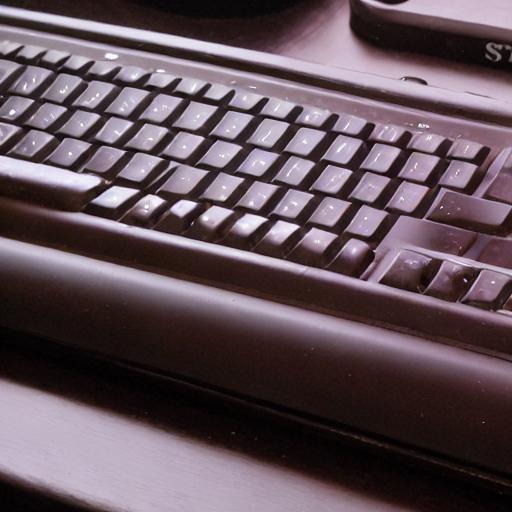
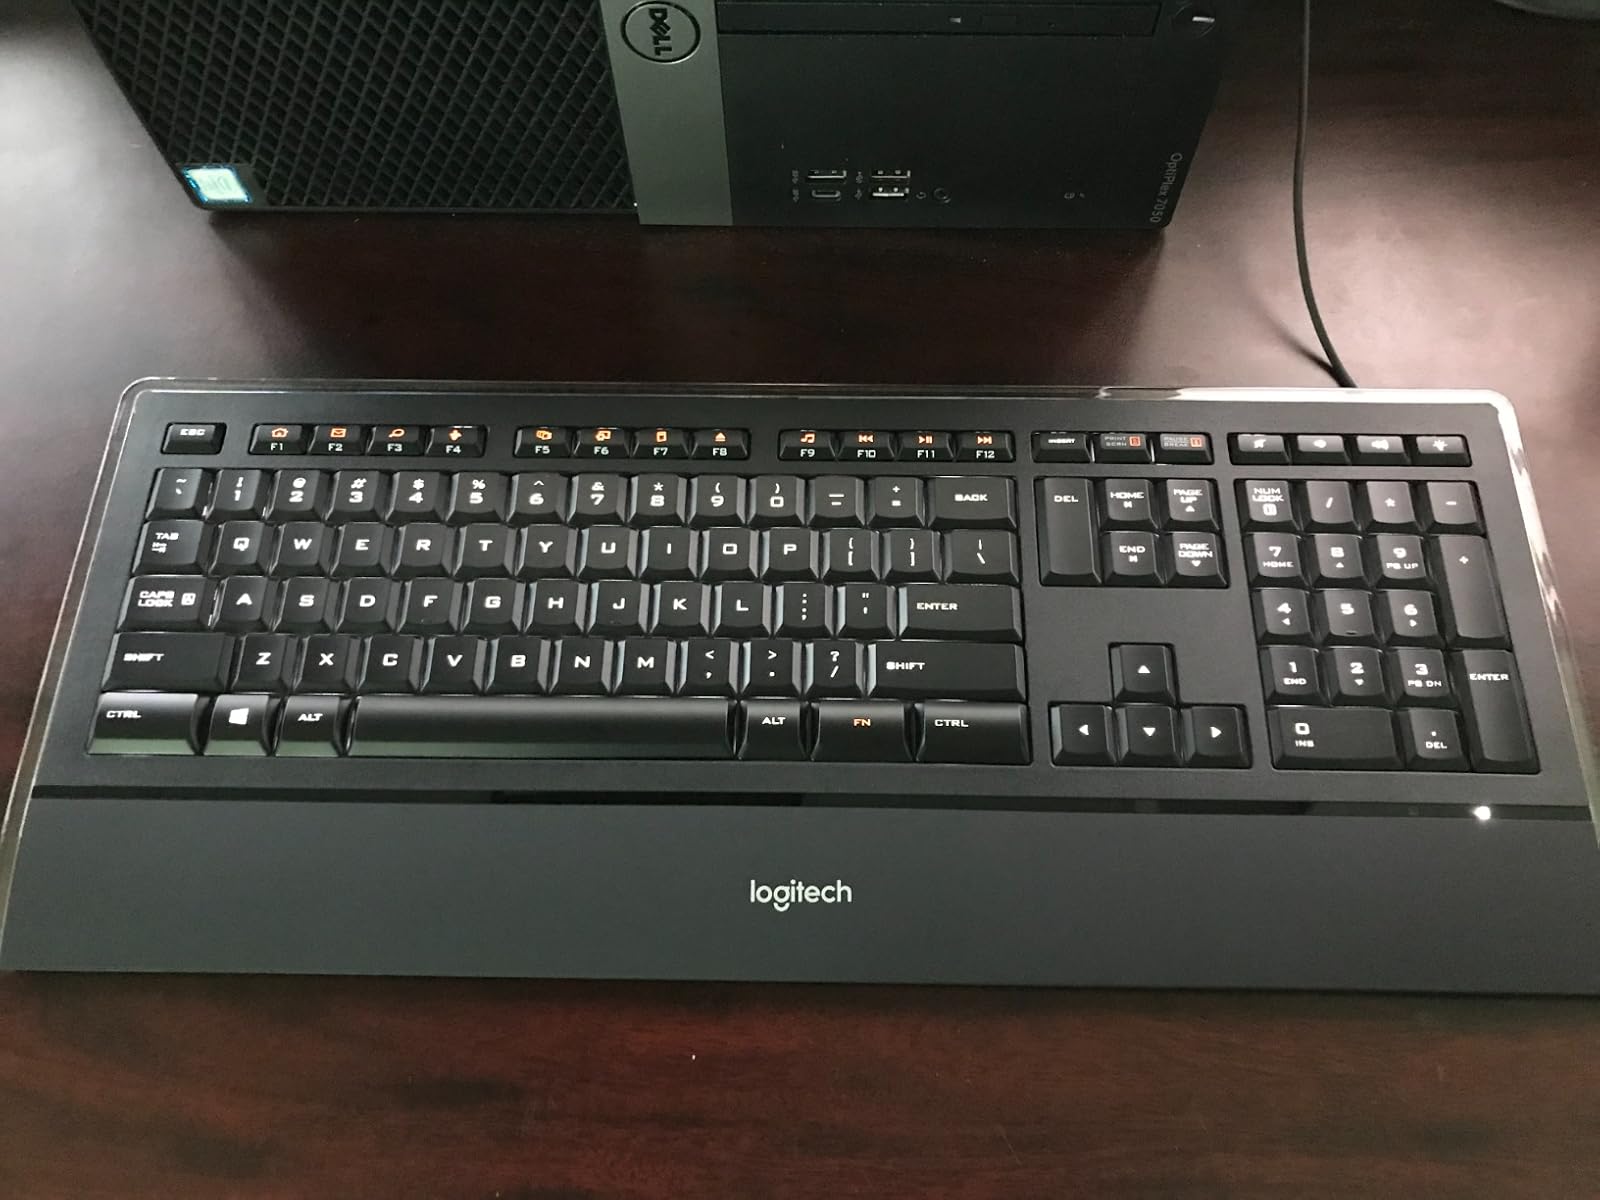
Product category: keyboard
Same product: no